CMLL Torneo Nacional de Parejas Increíbles (2015)

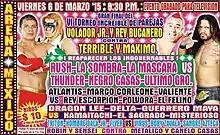
Official poster for the finals of the tournament

The CMLL "Torneo Nacional de Parejas Increíbles" 2015 or "National Incredible Pairs Tournament 2015" was a "Lucha Libre" or professional wrestling, tournaments for Tag Teams held by the Mexican wrestling promotion Consejo Mundial de Lucha Libre (CMLL). The tournament was based on the Lucha Libre "Parejas Increíbles" match concept where two wrestlers of opposite allegiance, portraying either villains, referred to as ""Rudos"" in Lucha Libre wrestling terminology or fan favorites, or ""tecnicos"". At times some of the team members were part of a pre-existing scripted feuds or storylines with each other. The tournament was won by rivals Máximo and El Terrible, who at the time of the tournament had already signed a contract to face off in a "Luchas de Apuestas" at the upcoming 2015 "Homenaje a Dos Leyendas". The 2015 version of the tournament was the sixth overall time CMLL has held such a tournament, starting in 2010 and always held early in the year.